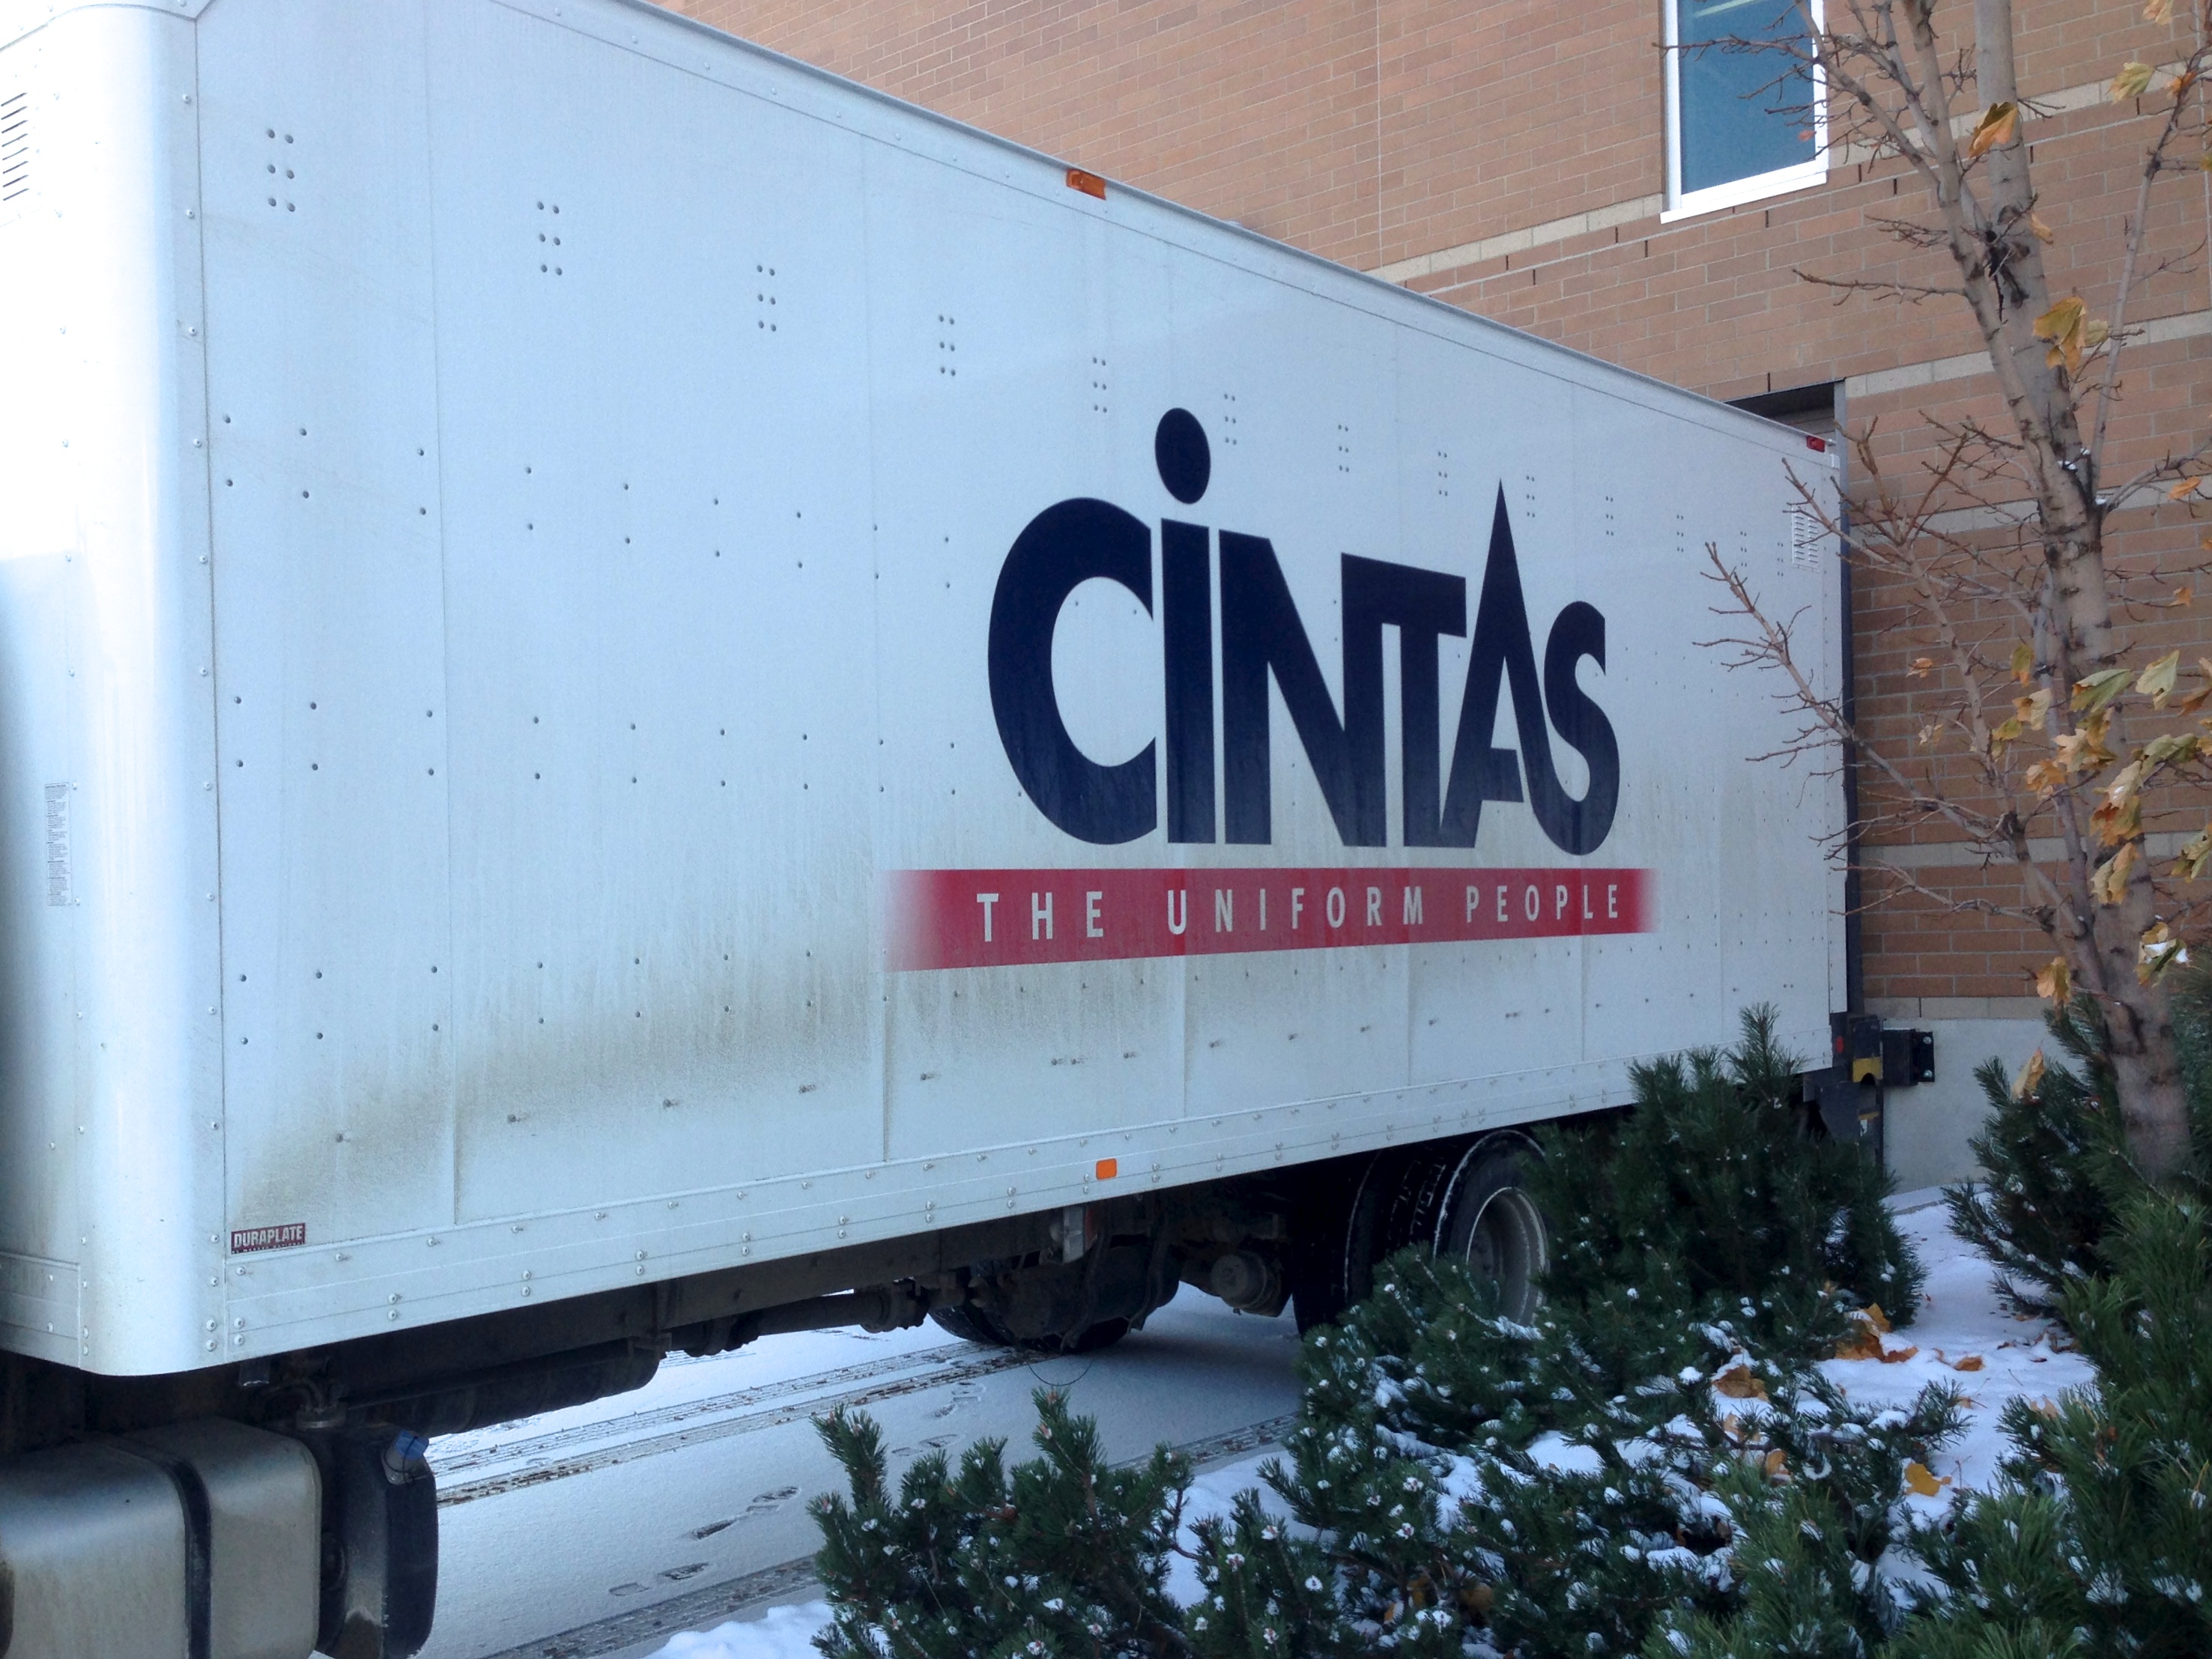
advertising, transport, sign, truck, vehicle, signage, billboard, rolling stock